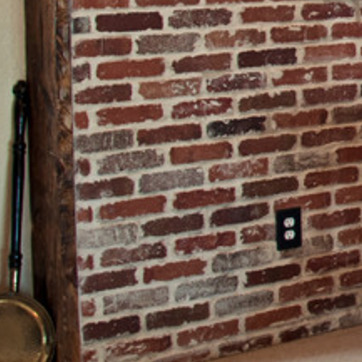
Material: brick